Rockhampton Heritage Village

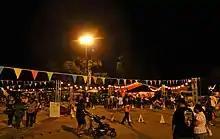
Rockhampton Cultural Festival, 2021

The Rockhampton Heritage Village has also become a regular venue for local events. Prior to the COVID-19 pandemic, market days were held every two months at the attraction. Annual events such as the Rockhampton Cultural Festival, the Rockhampton Emergency Services Day and the Halloween Spooktacular are also held on the site. The venue also hosted the city's annual Carols by Candlelight event in 2012 during the temporary closure of the Rockhampton Music Bowl.